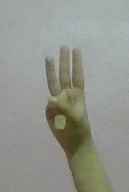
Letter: thaa